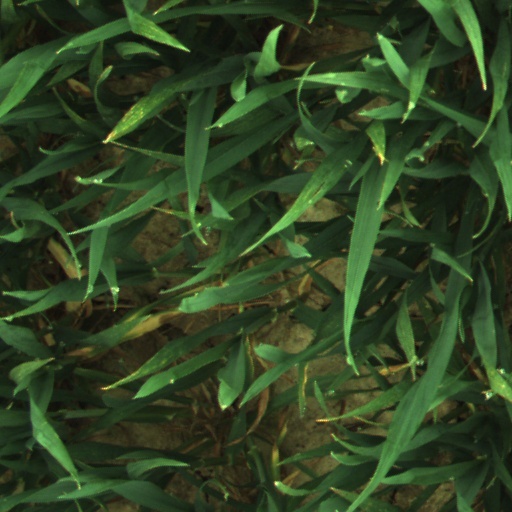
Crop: wheat